Elisabetin Roman Catholic Church

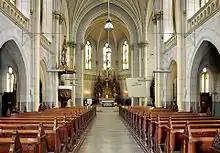
Interior of the church

From an architectural point of view, the church is built in the eclectic style with neo-Gothic influences. Among the neo-Gothic elements we can observe: the shape of the gaps – broken arch, the decorative rosette above the entrance, gargoyles, a decorative turret from the east and the branched veins on the inner vault. The church impresses with its symmetry, slenderness, balanced distribution of interior space and giant stained glass windows that achieve good interior lighting in a warm yellow hue. The Gothic altar was brought from the old Roman Catholic church in Mehala, and the five altars that segment the interior were made in Ferdinand Stuflesser's workshop from Urtijëi (South Tyrol). The church is 52 m long and 22 m wide. It has four towers, of which two towers with a height of 57 m.